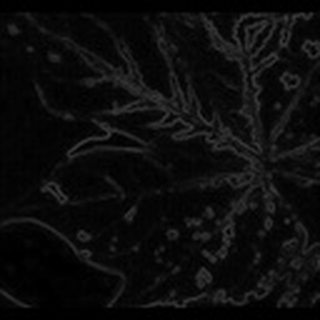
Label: cotton_bacterial_blight